Manitoba Grain Growers' Association

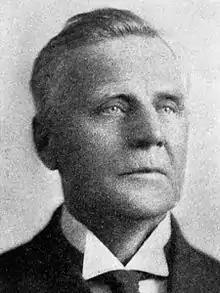
Richard Coe Henders (1853–1932), long-time president

The "Grain Growers' Guide" first appeared in 1908, edited by Partridge.